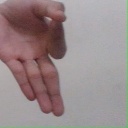
अक्षर: ज्ञ